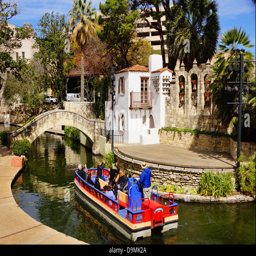
boat with tourists on a river